Argus (Argonaut)

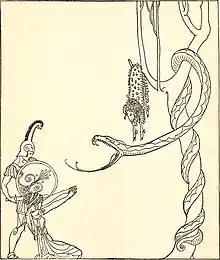
The Golden Fleece

In Valerius Flaccus' "Argonautica", Argus is said to have originated from Thespiae. Argus was also credited with creating a wooden statue of Hera that was a cult image in Tiryns.